Rail transport in Hong Kong

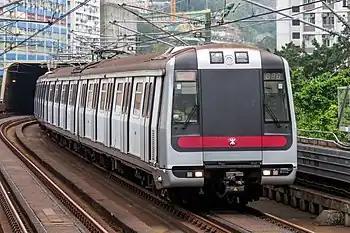
An Metro Cammell electric multiple unit running on the Tsuen Wan line

Hong Kong's rail network mainly comprises public transport trains operated by the MTR Corporation Limited (MTRC). The MTRC operates the metro network of the territory, the commuter rail network connecting the northeastern, northwestern and southwestern New Territories to the urban areas, and a light rail network in northwestern New Territories. The operations of the territory's two leading railway companies, MTRC and the Kowloon-Canton Railway Corporation (KCRC), were merged in 2007 The Hong Kong Government has an explicit stated transport policy of using railways as its transport backbone.